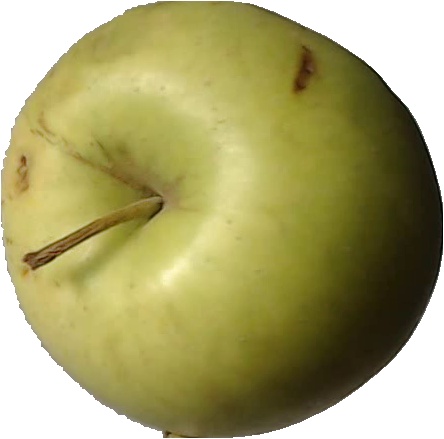
Label: apple_golden_3